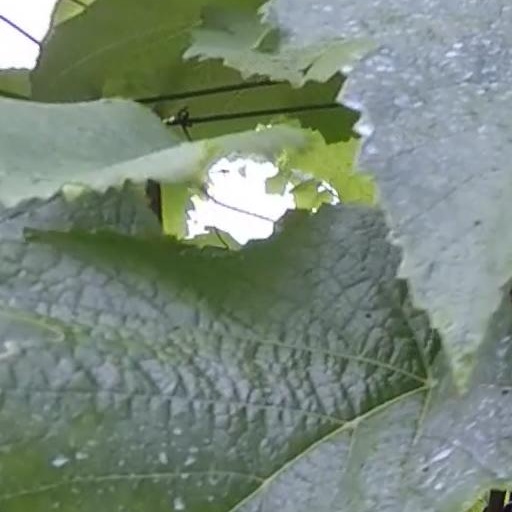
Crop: grape